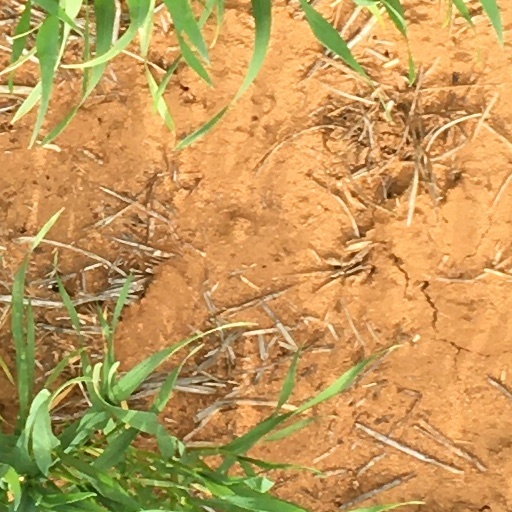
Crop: wheat